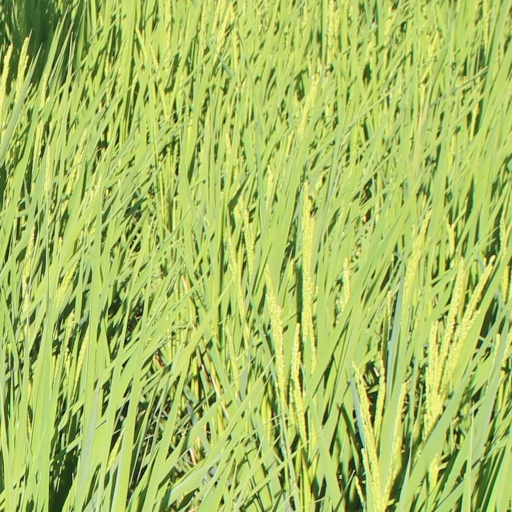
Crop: rice